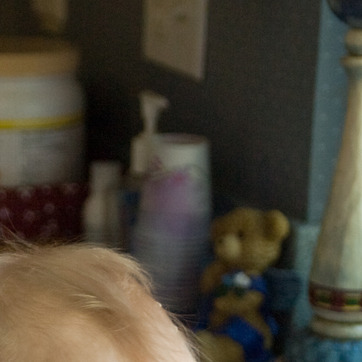
Material: plastic